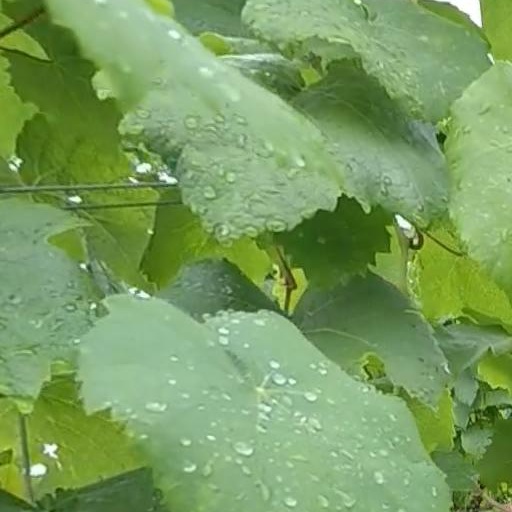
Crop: grape